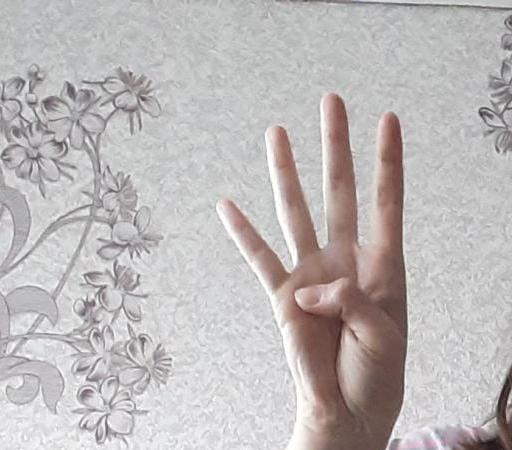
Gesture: four